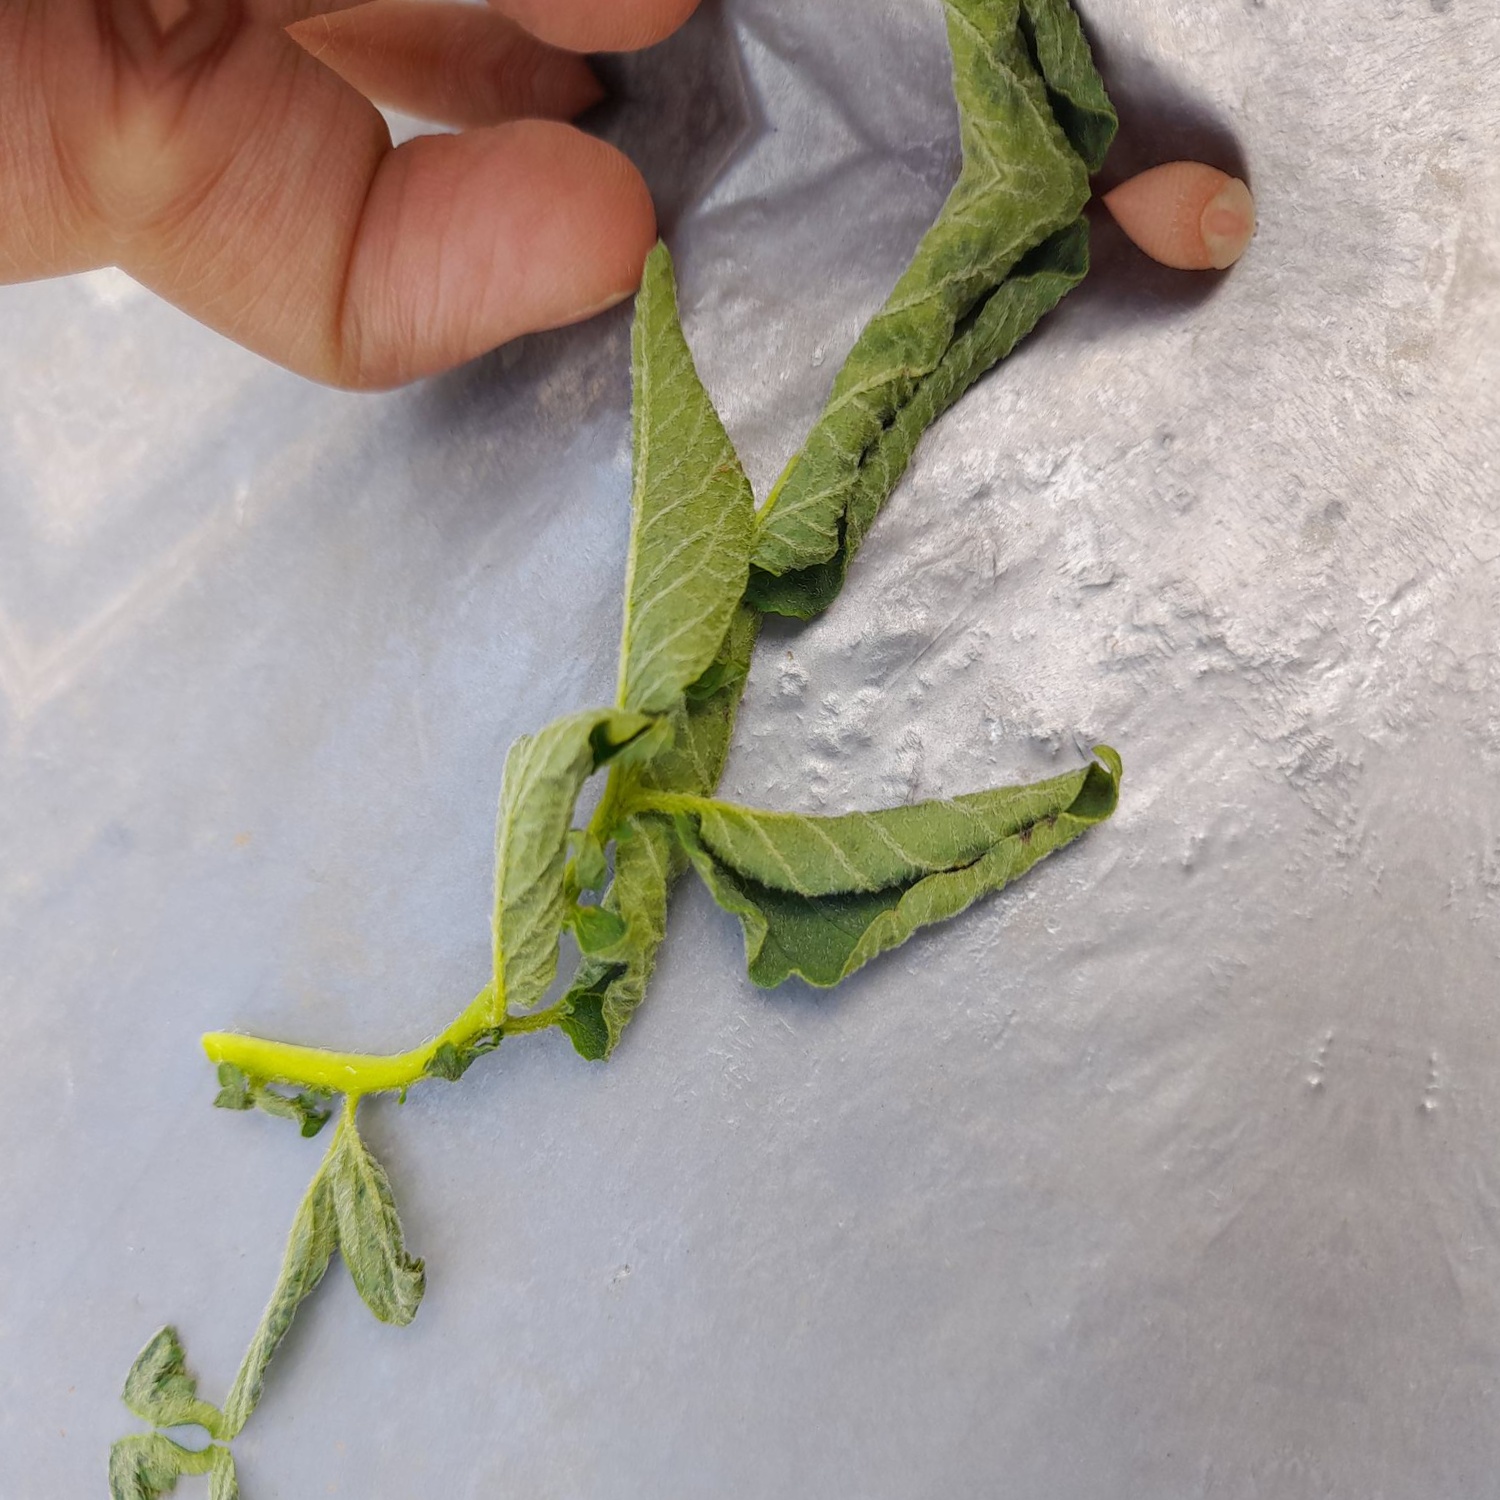
Etiqueta: Pudricion_Parda